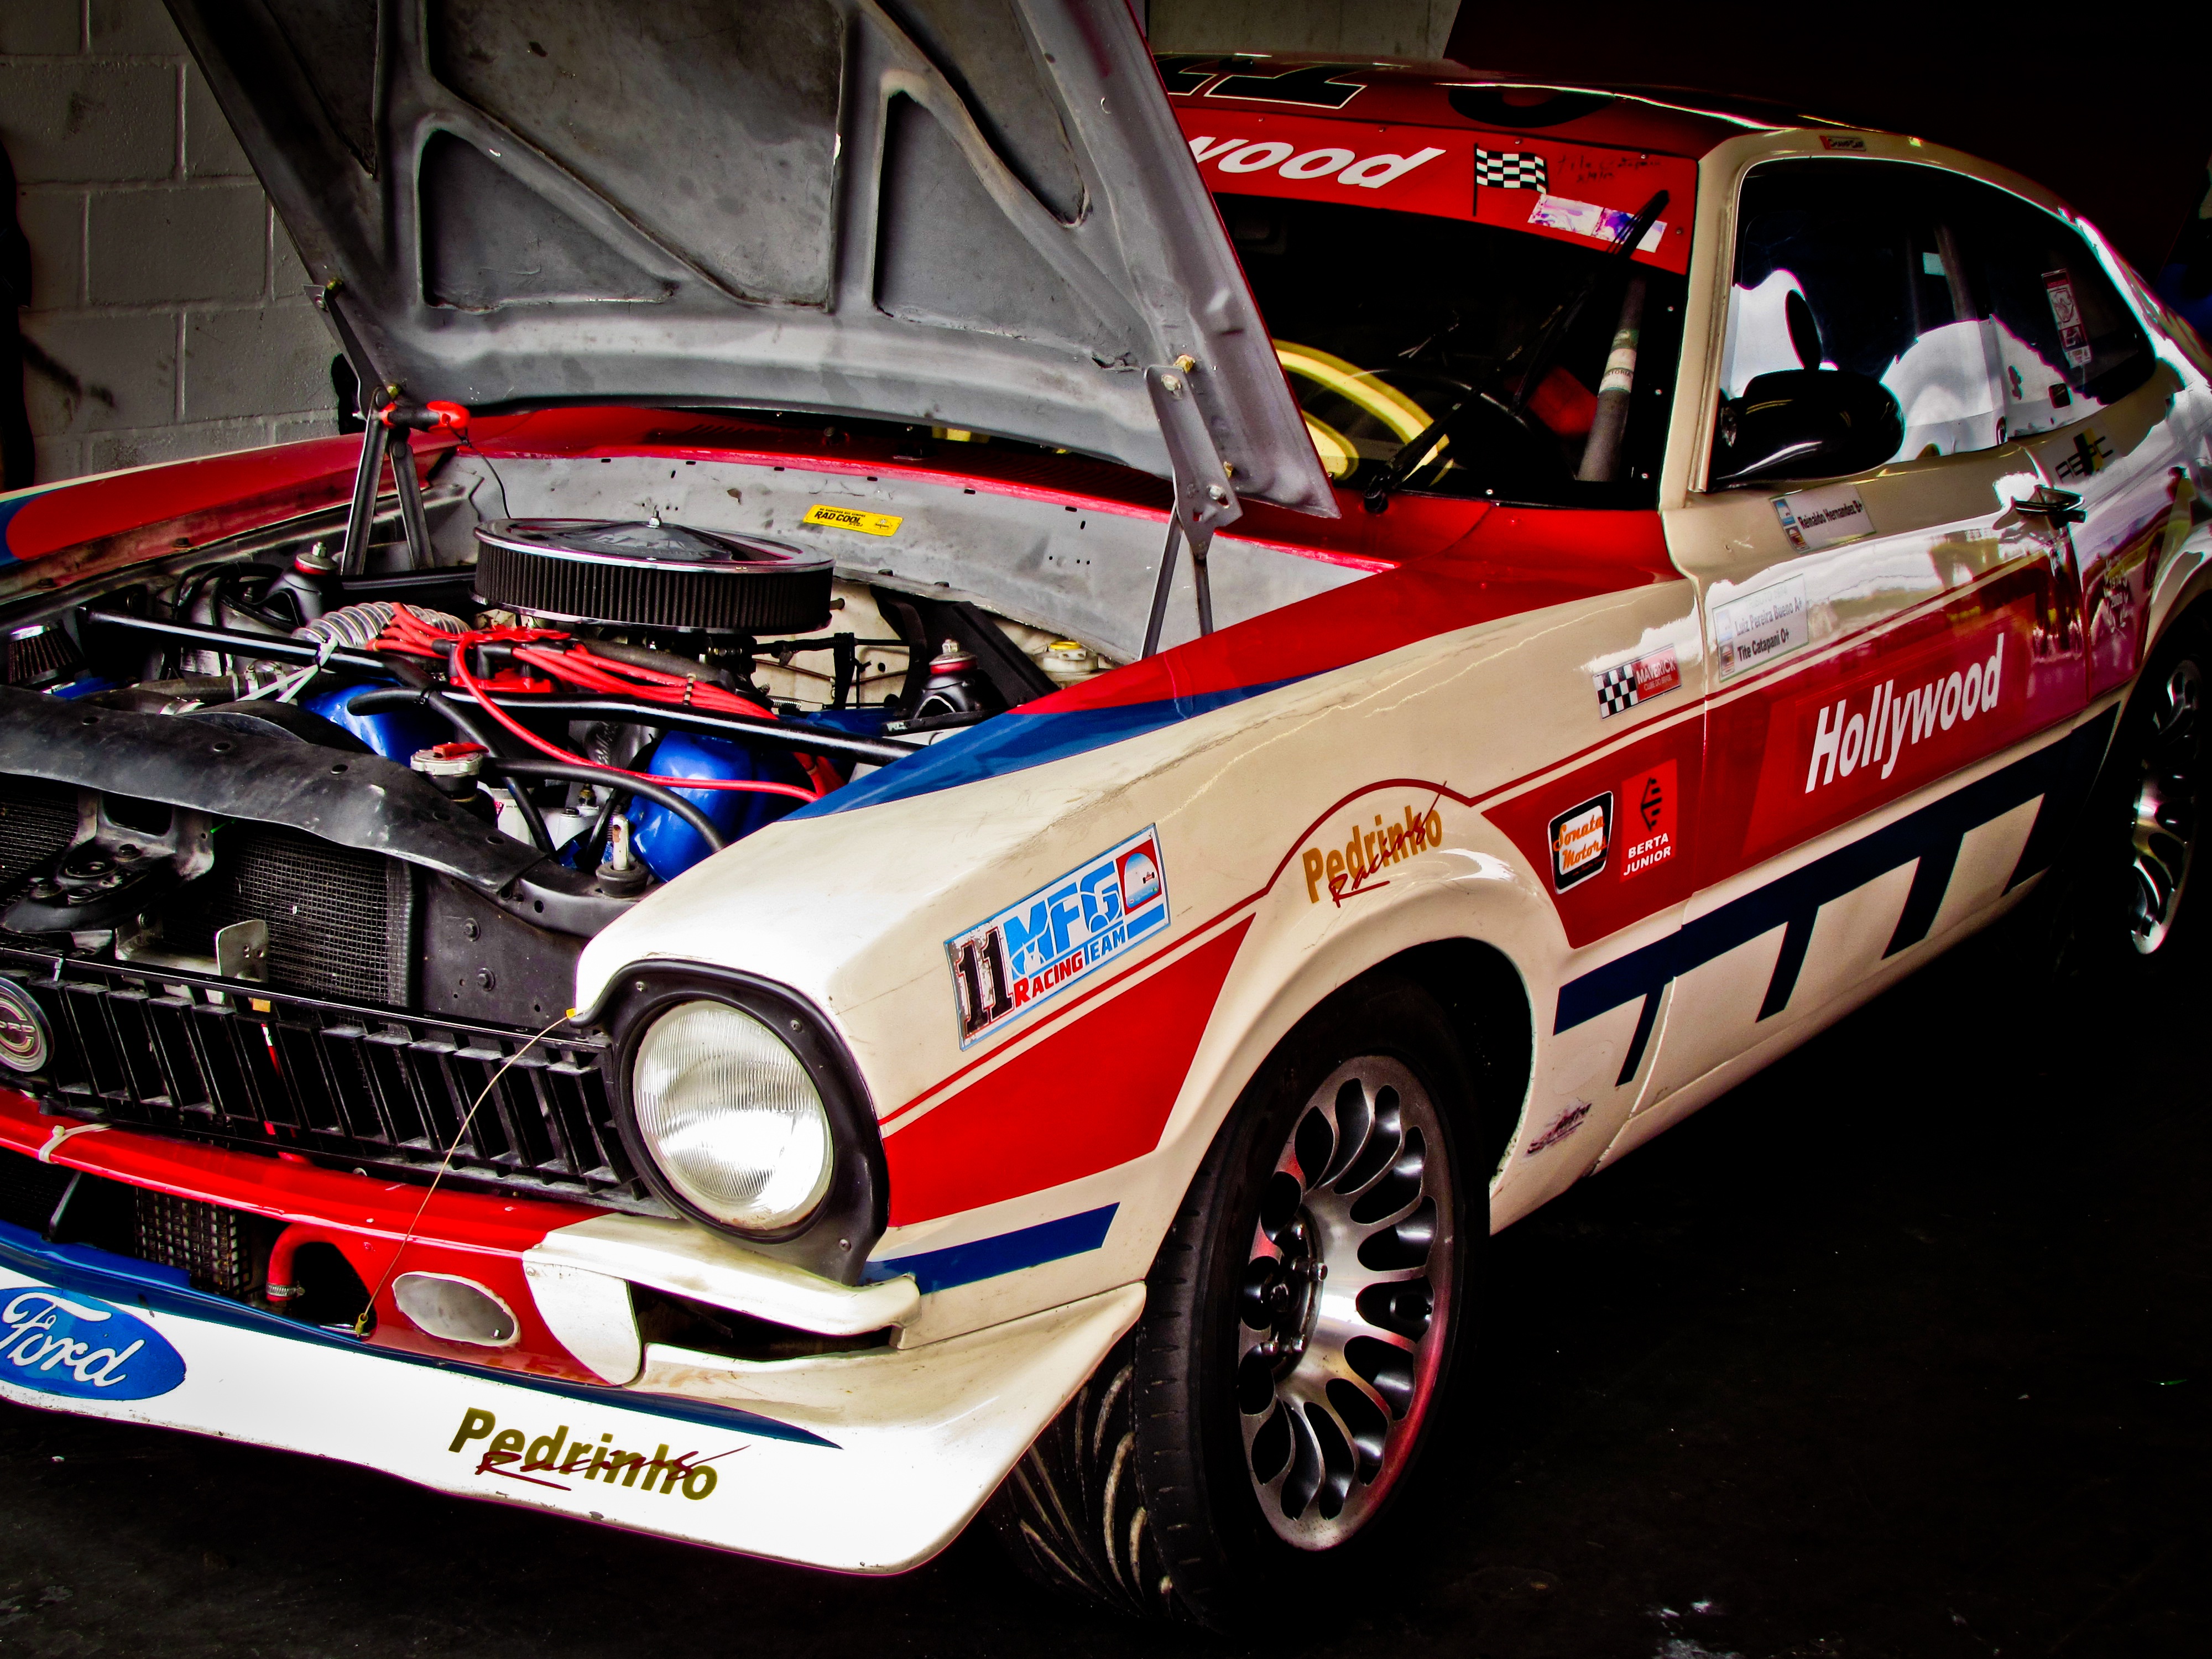
sport, car, vehicle, speed, sports car, muscle car, race car, race, ford, racing, sedan, motoring, racetrack, antique car, auto show, land vehicle, auto racing, automobile make, automotive design, family car, executive car, rallying